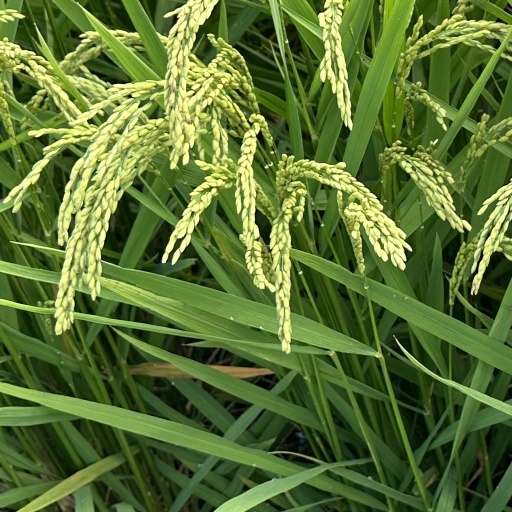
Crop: rice